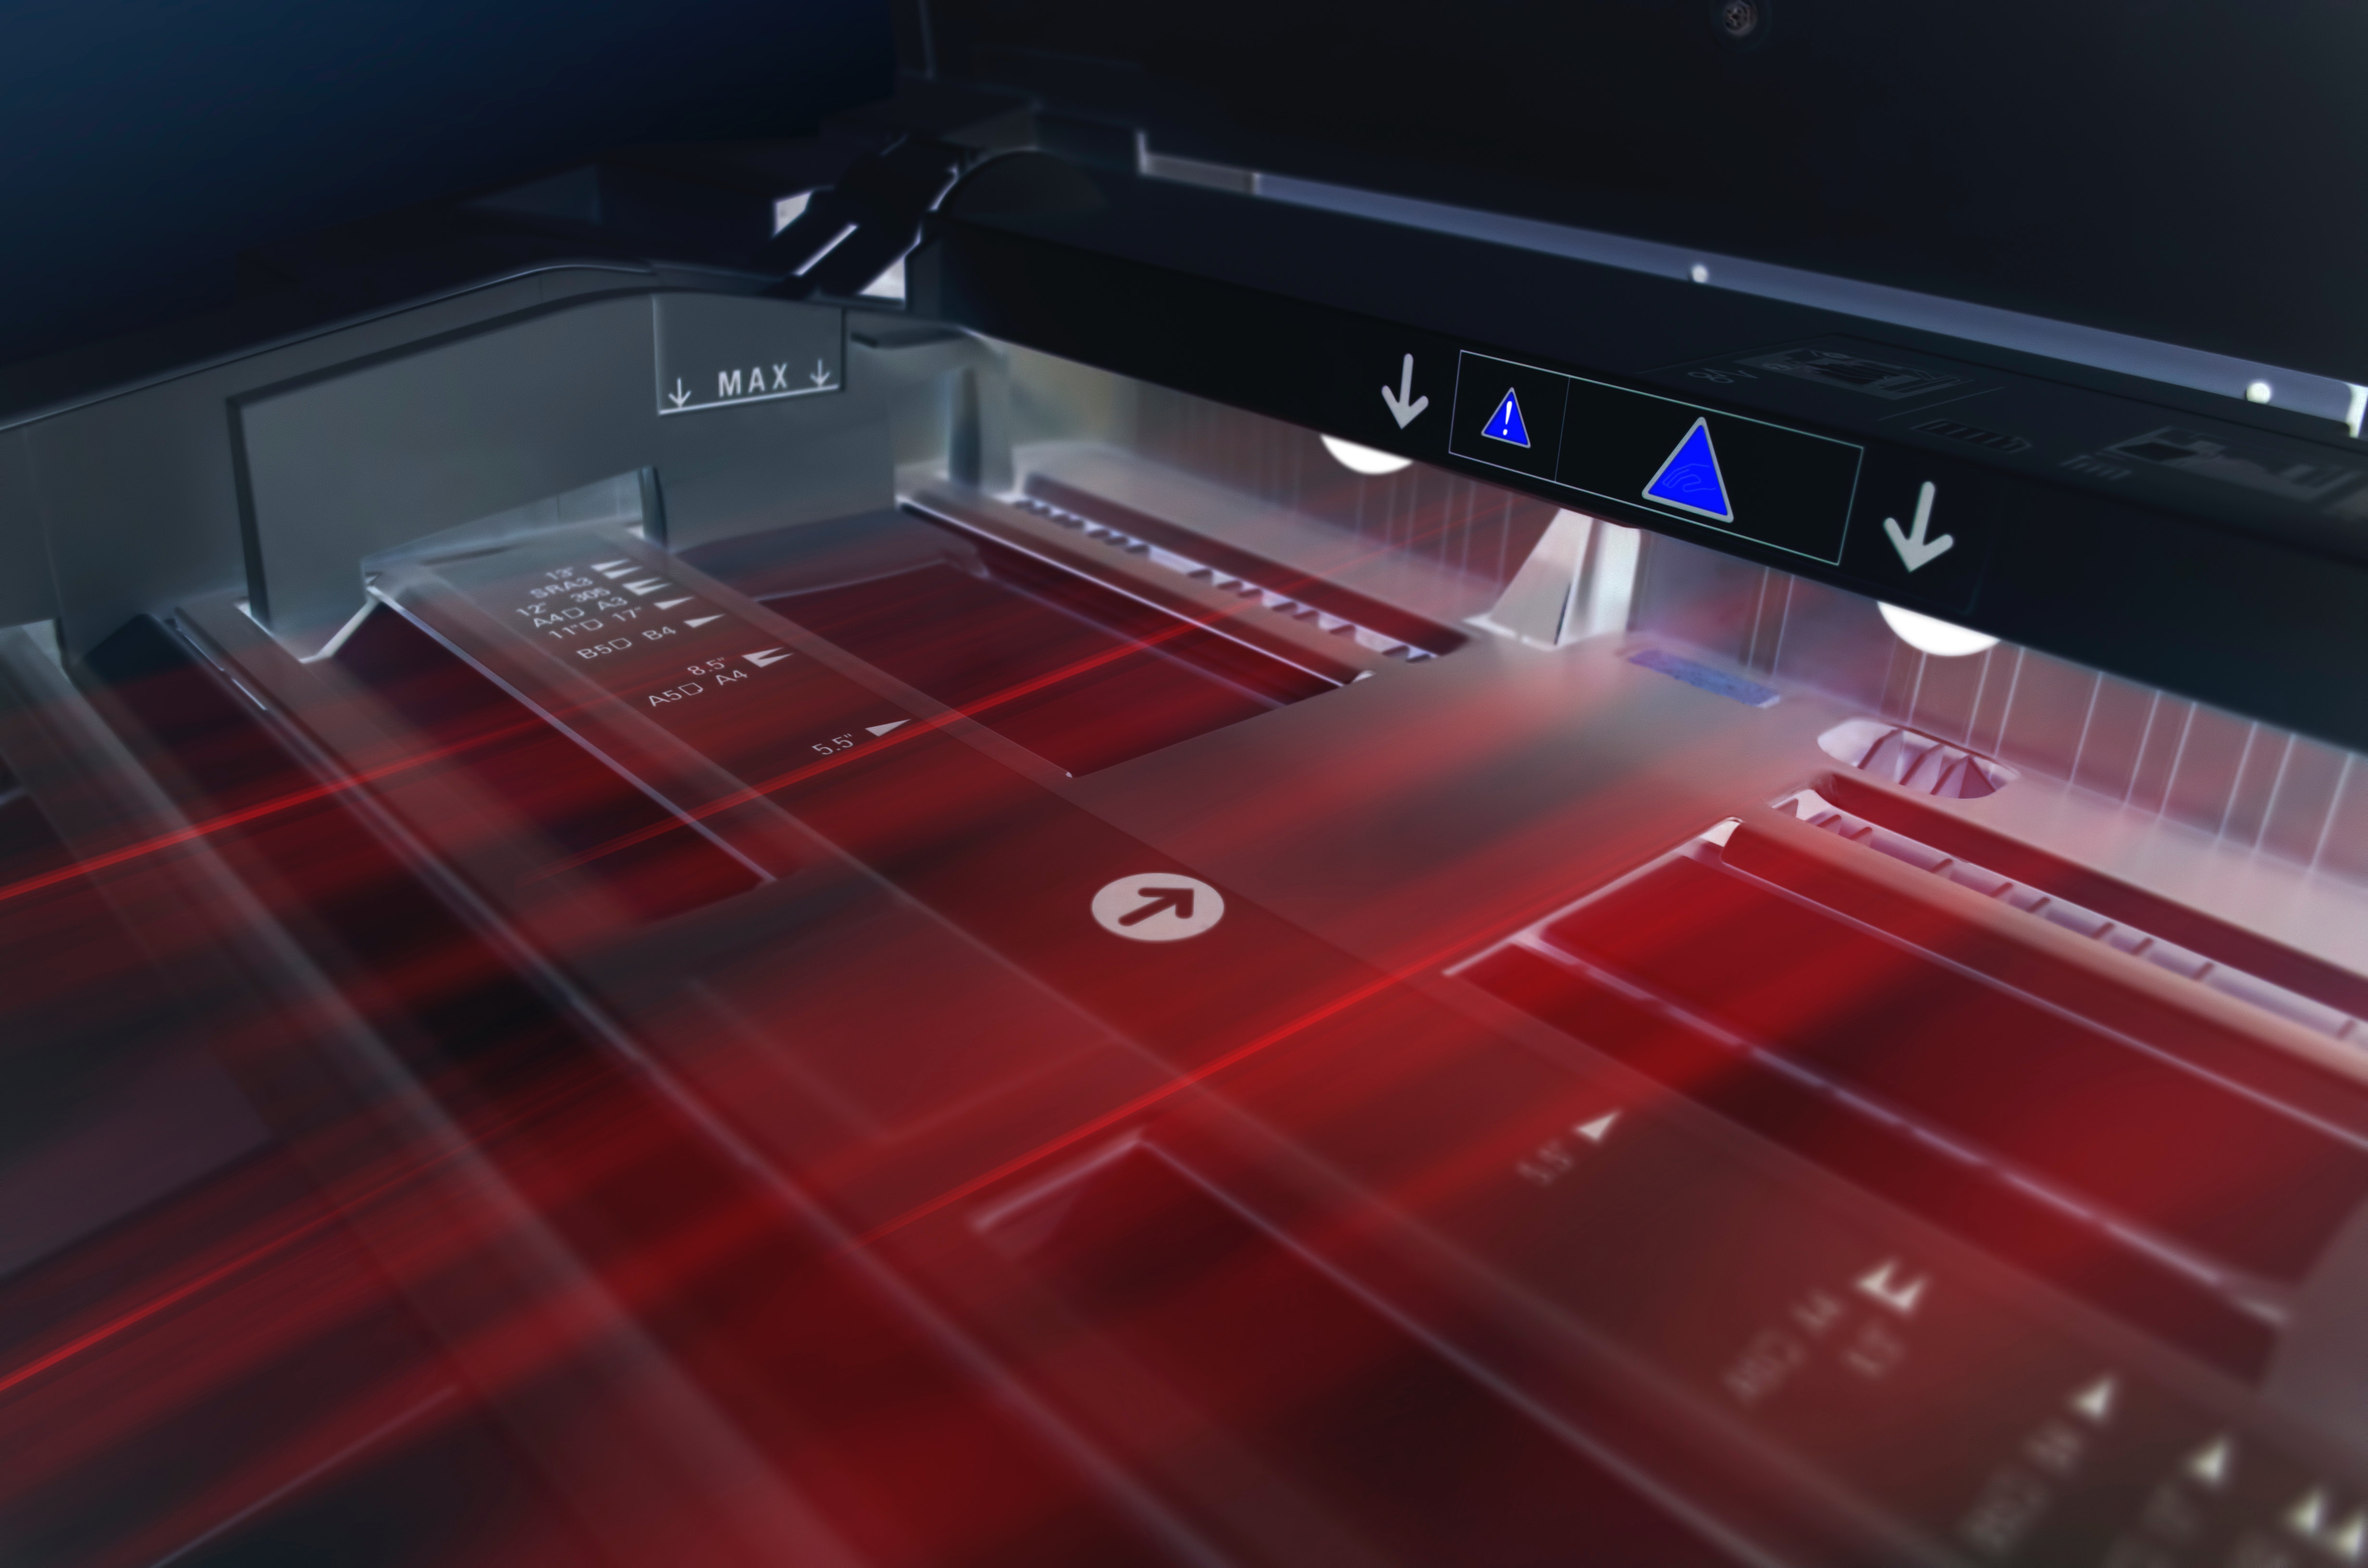
natrual, red, light, design, technology, electronic device, games, gadget, metal